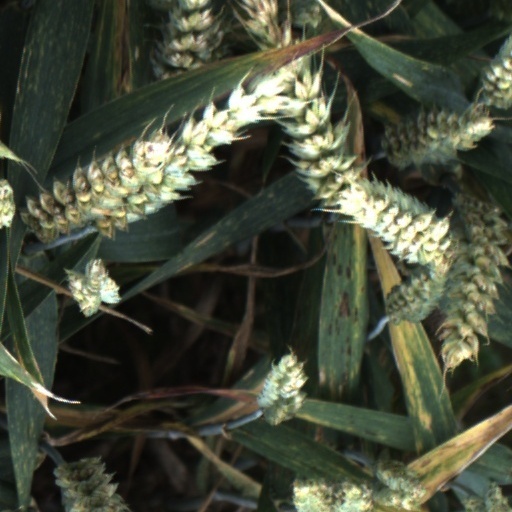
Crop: wheat